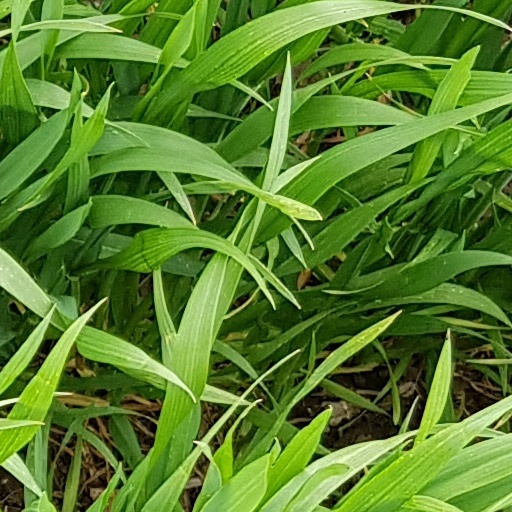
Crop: wheat